Devonte Wyatt

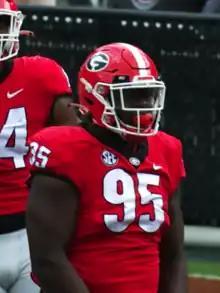
Wyatt with the Georgia Bulldogs in 2021

Devonte Malik Wyatt (born March 31, 1998) is an American professional football defensive tackle for the Green Bay Packers of the National Football League (NFL). He played college football for the Georgia Bulldogs and was selected by the Packers in the first round of the 2022 NFL draft.